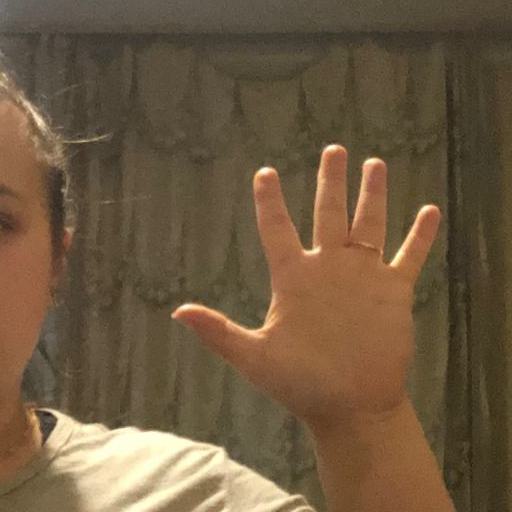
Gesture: palm